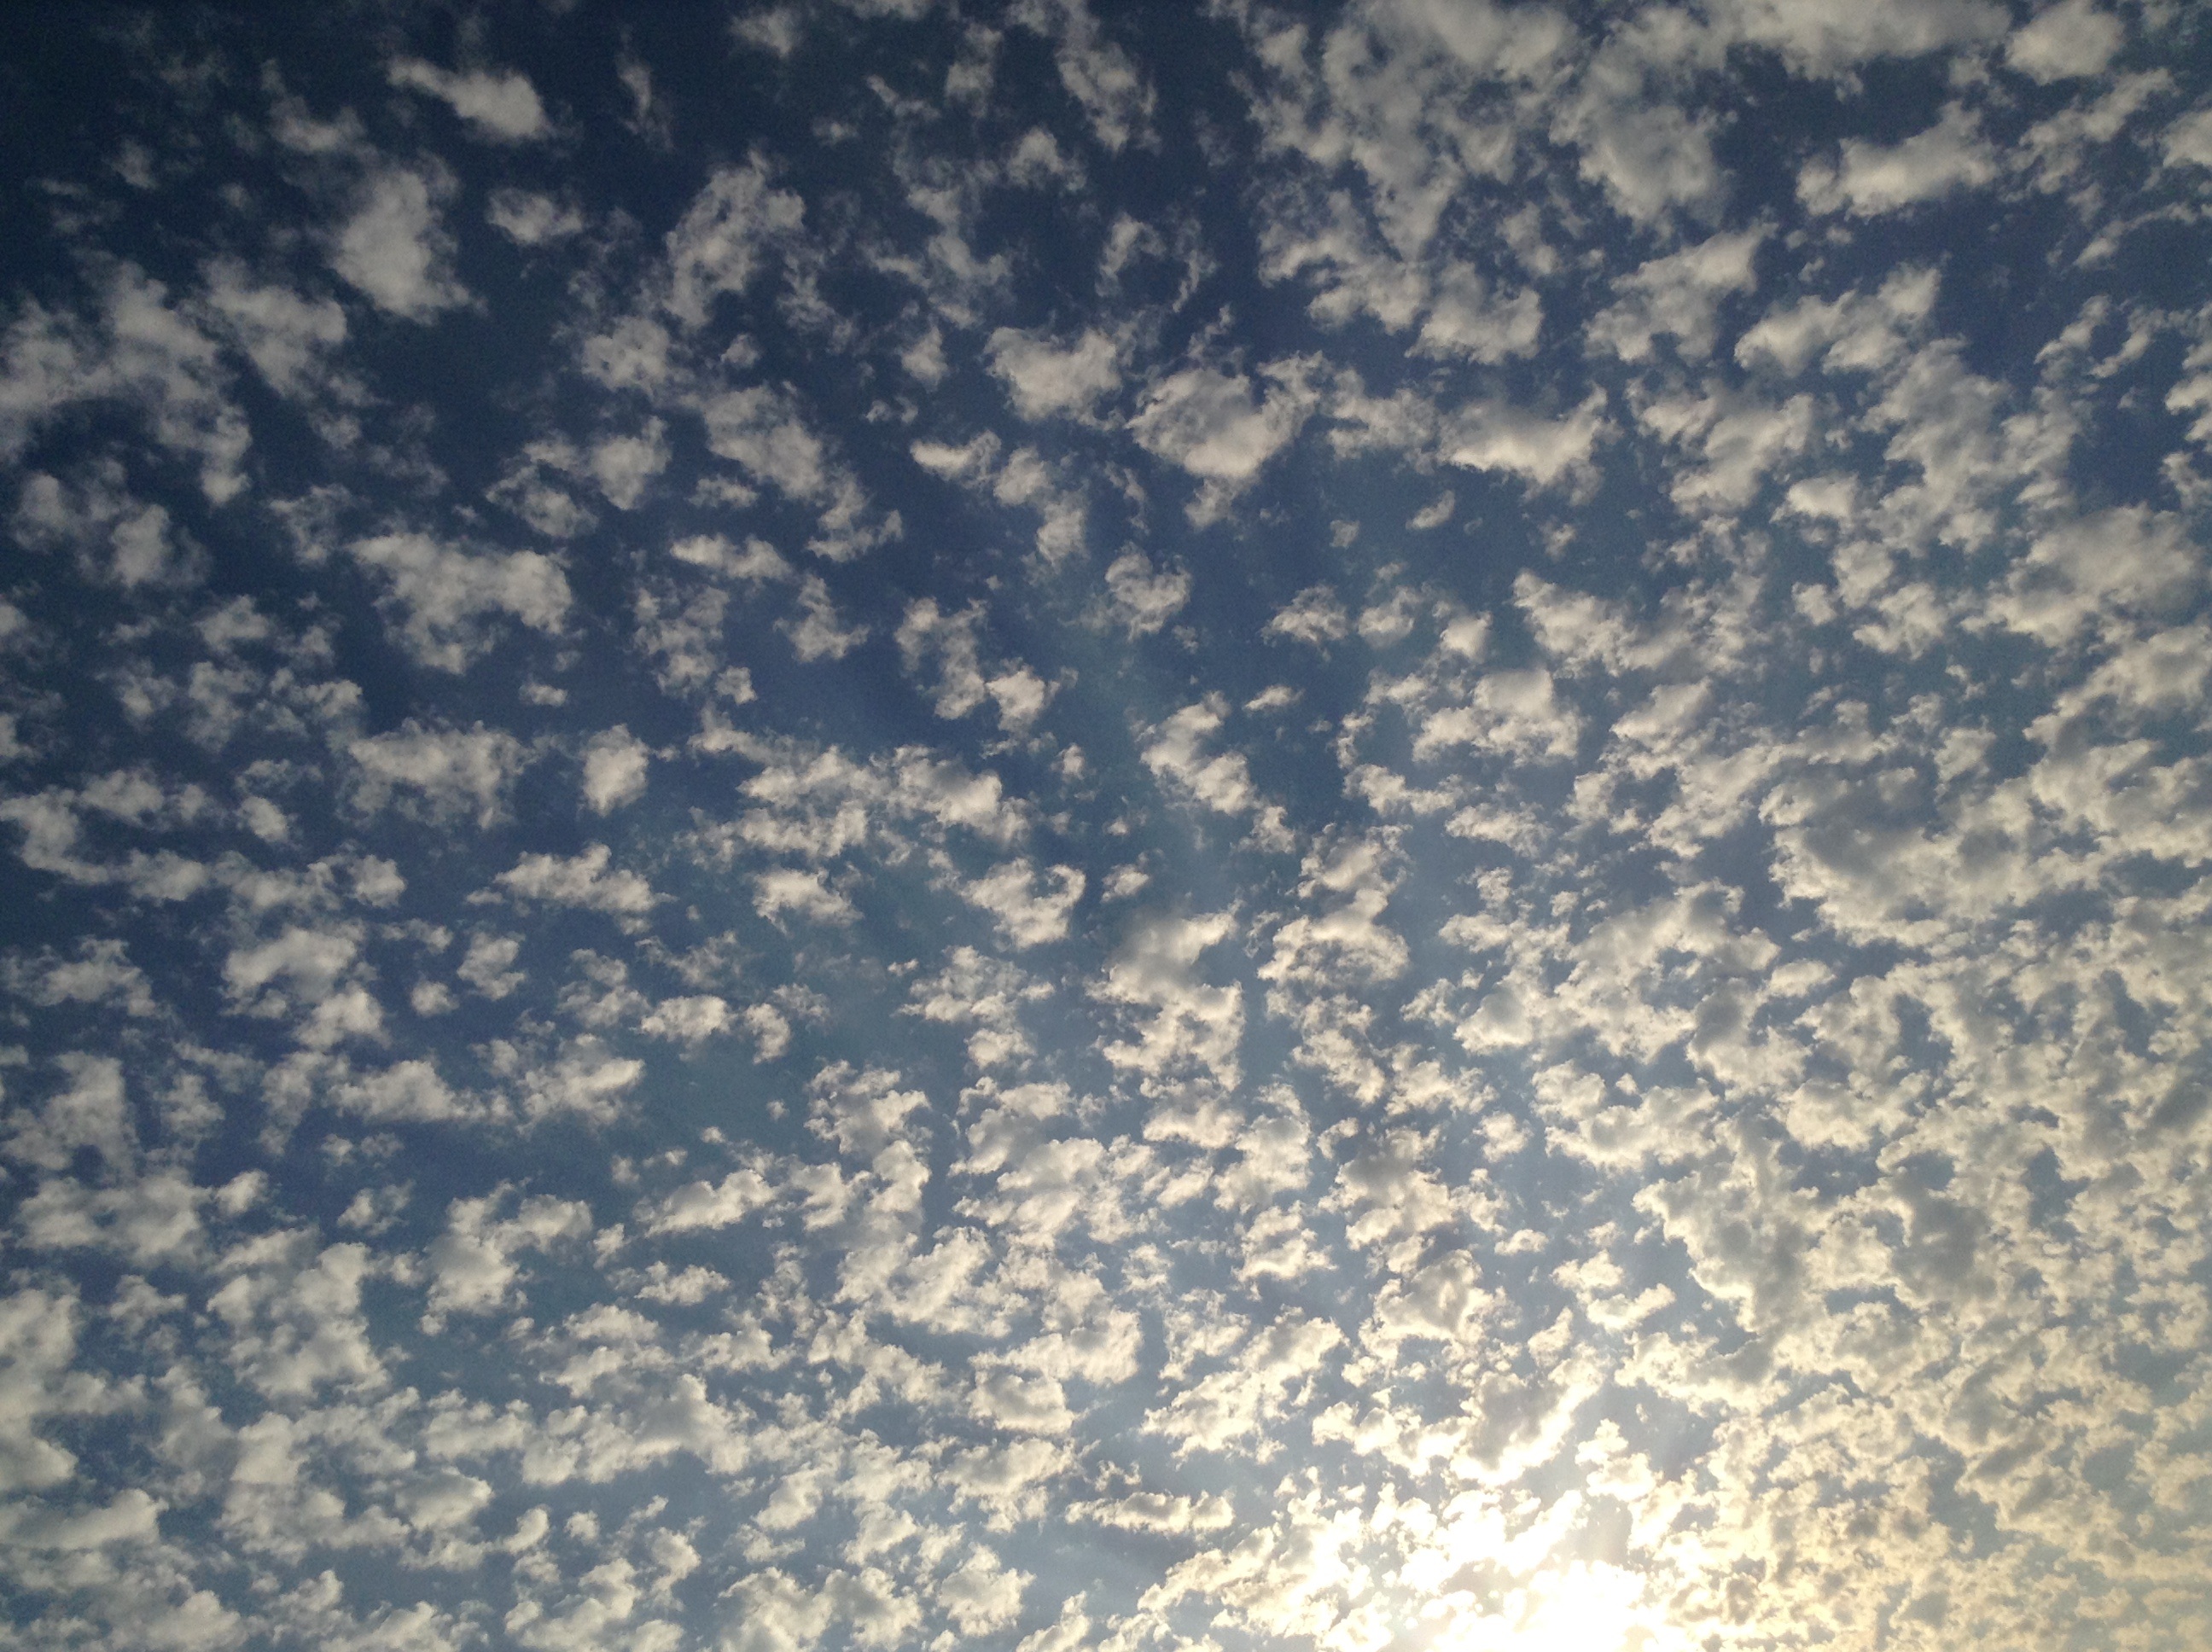
horizon, cloud, sky, sunshine, sun, sunset, sunlight, atmosphere, summer, weather, clouds, meteorological phenomenon, atmosphere of earth